Politics of the United Kingdom

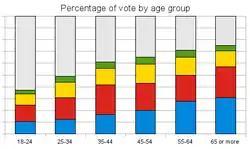
2005 general election results by age group: voters for Conservative (blue), Labour (red), Lib Dem (yellow), other parties (green); and those not voting (grey).

The Scottish Parliament is the national, unicameral legislature of Scotland, located in the Holyrood area of the capital Edinburgh. The Parliament, informally referred to as "Holyrood" (cf. "Westminster"), is a democratically elected body comprising 129 members who are known as Members of the Scottish Parliament, or MSPs. Members are elected for four-year terms under the mixed-member proportional representation system. As a result, 73 MSPs represent individual geographical constituencies elected by the plurality ("first past the post") system, with a further 56 returned from eight additional member regions, each electing seven MSPs.